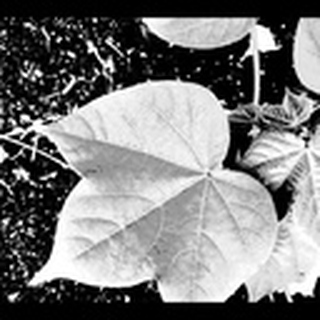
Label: healthy_cotton